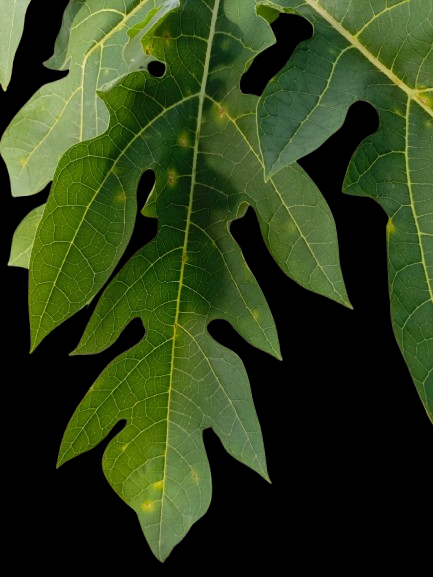
Crop: Papaya
Label: Pathogen_symptoms